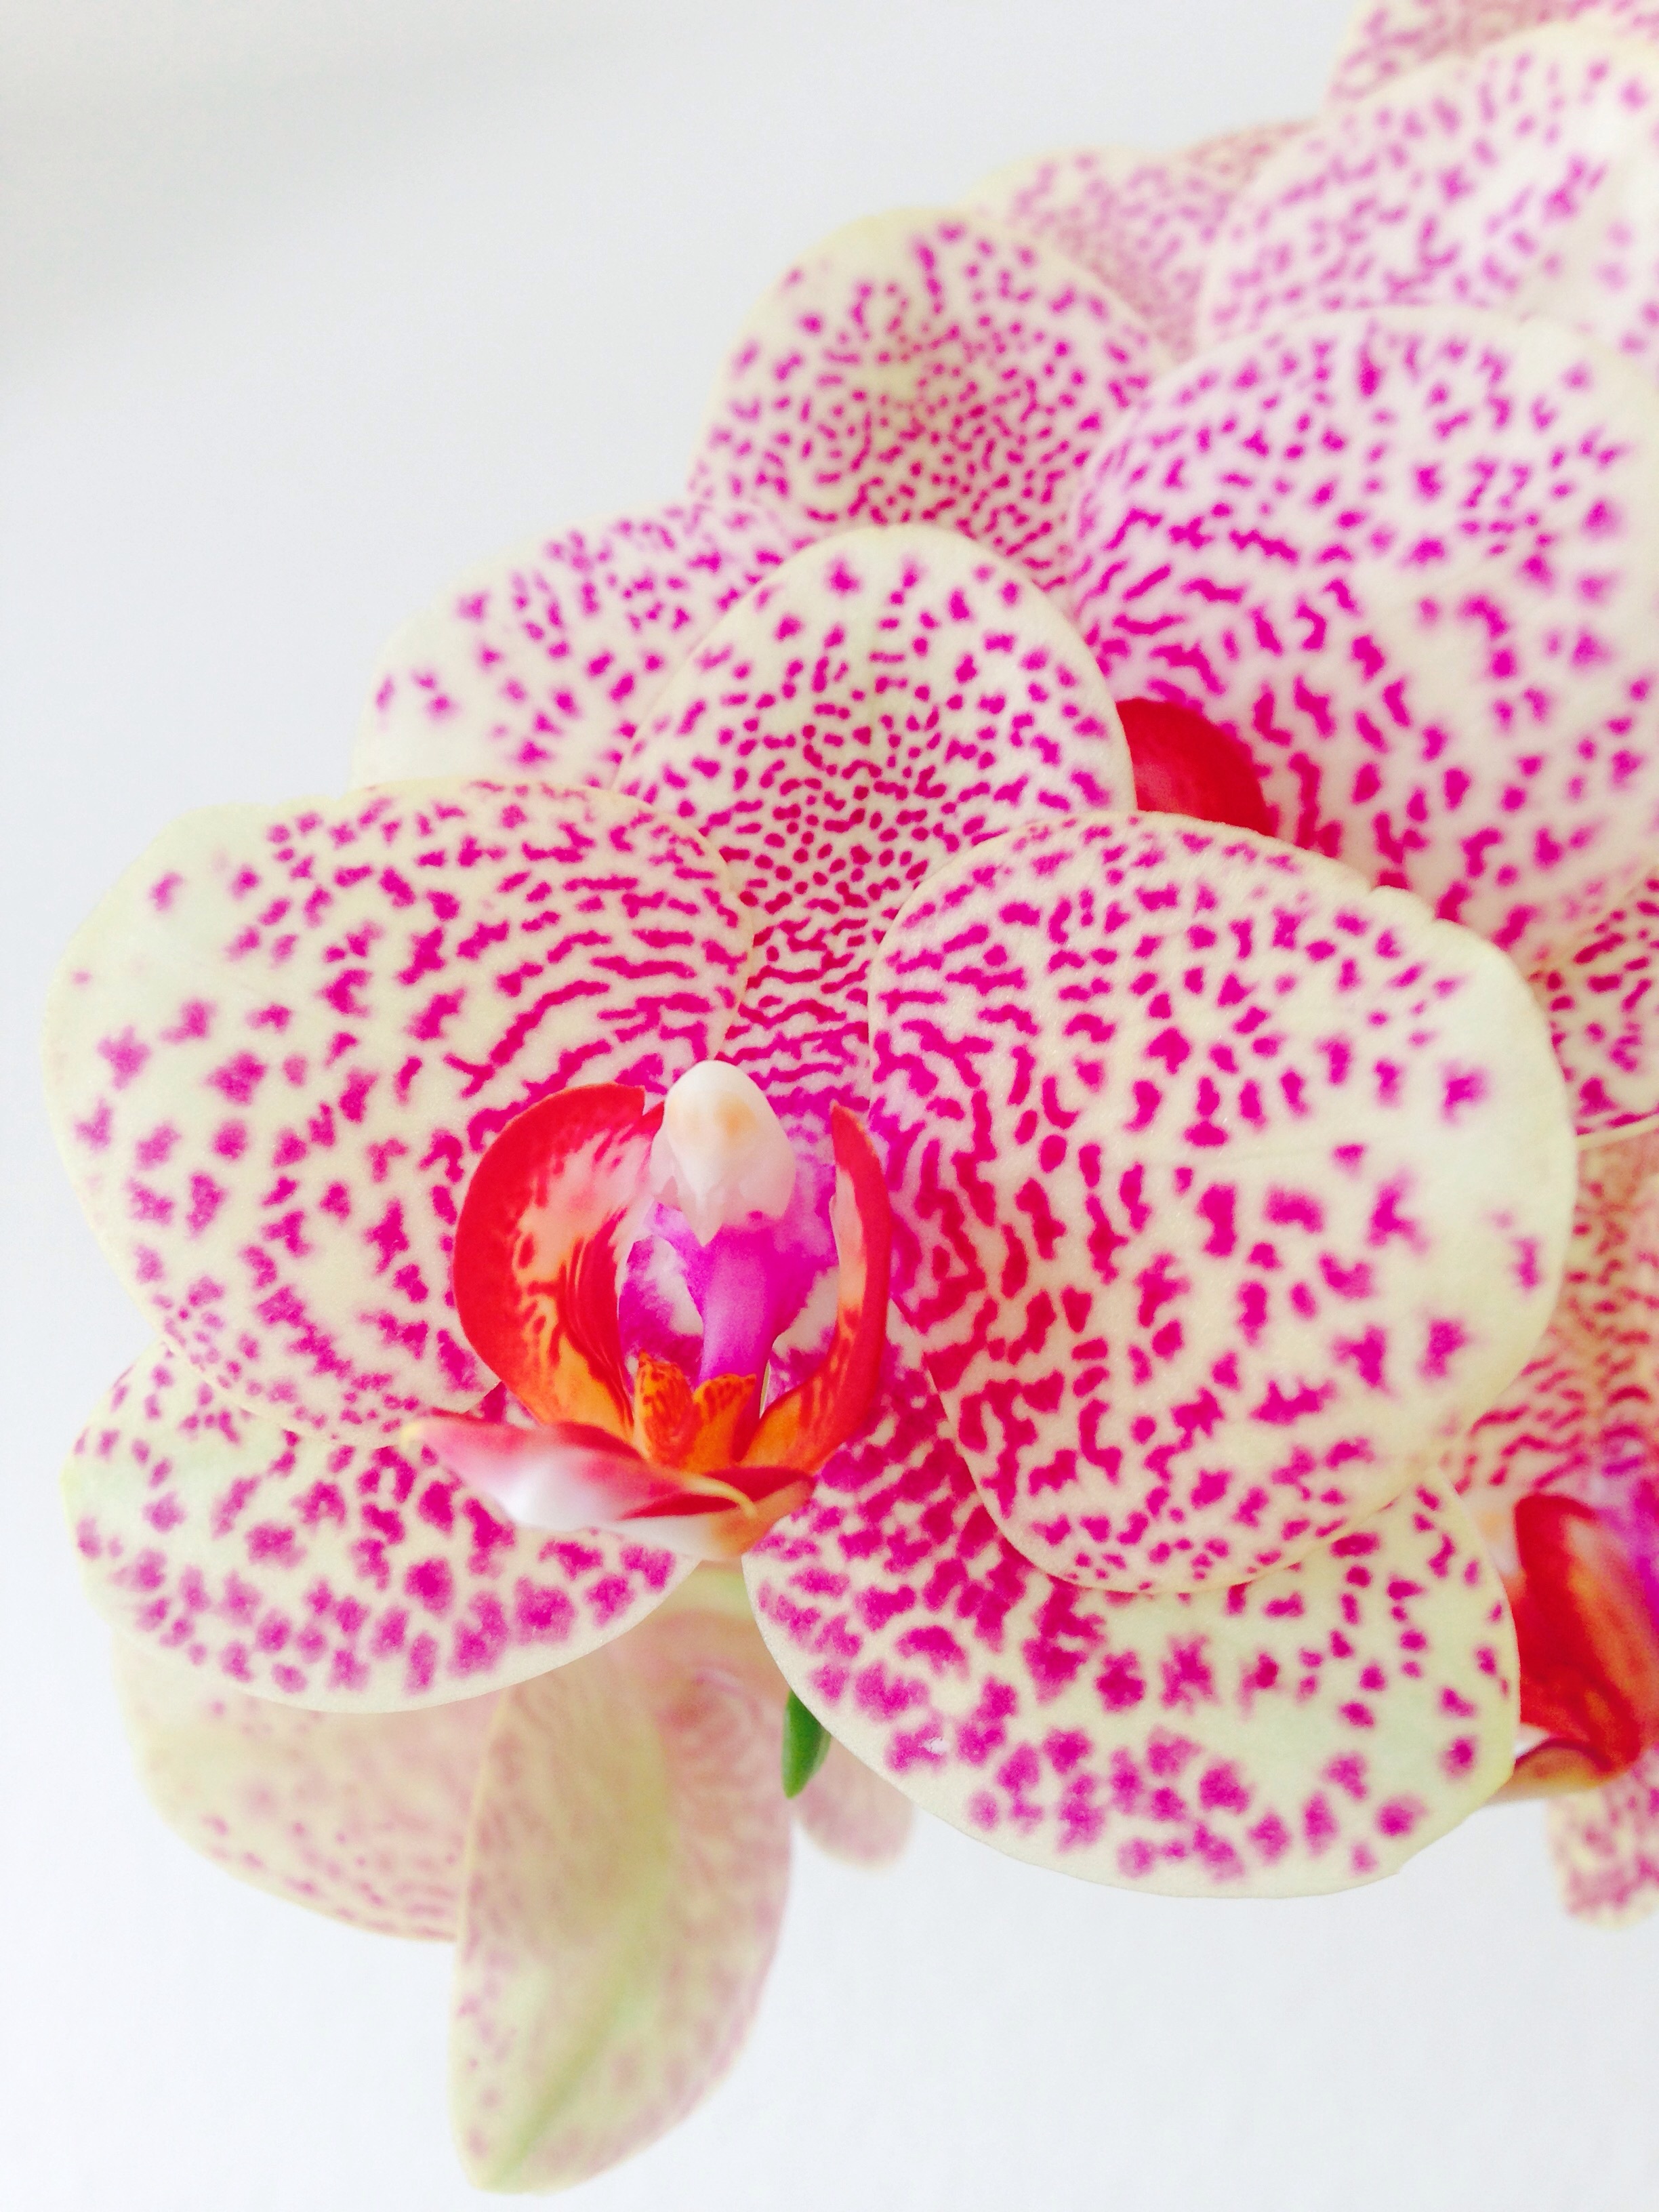
plant, flower, petal, pattern, pink, orchid, magenta, flowering plant, flower bouquet, land plant, moth orchid